Østerfælled Barracks

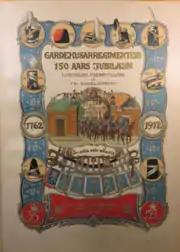
The gate of Østerfælled Barracks seen on a poster

Østerfælled Barracks were designed by Eugen Jørgensen and built between 1897 and 1898 for the Guard Hussars, the light cavalry regiment of the Royal Danish Army. The facility was named after the site, the Eastern Commons, which had come under urban development after the decommissioning of Copenhagen's fortifications. St. James' Church, the first church to be built in , had been completed next to a little closer to the city in 1878 but other than that the area was still sparsely developed. The name of the facility was changed to "Barracks" after the cavalry moved to Næstved in 1940.